Answer in natural language. Considering the relative positions, where is dark red upholstered chair with wooden legs with respect to brown colour cube shape wooden material? Choose between the following options: right or left
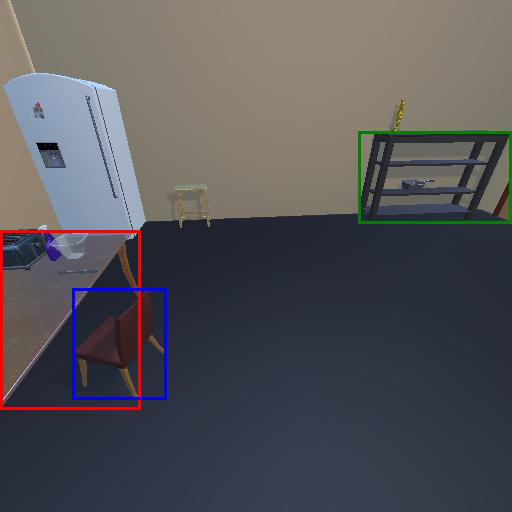
<answer>left</answer>